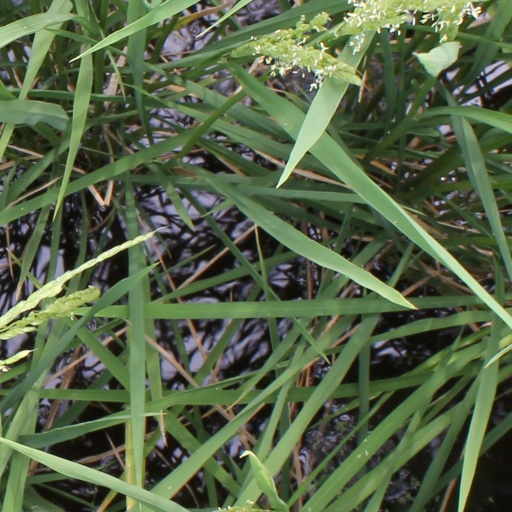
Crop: rice